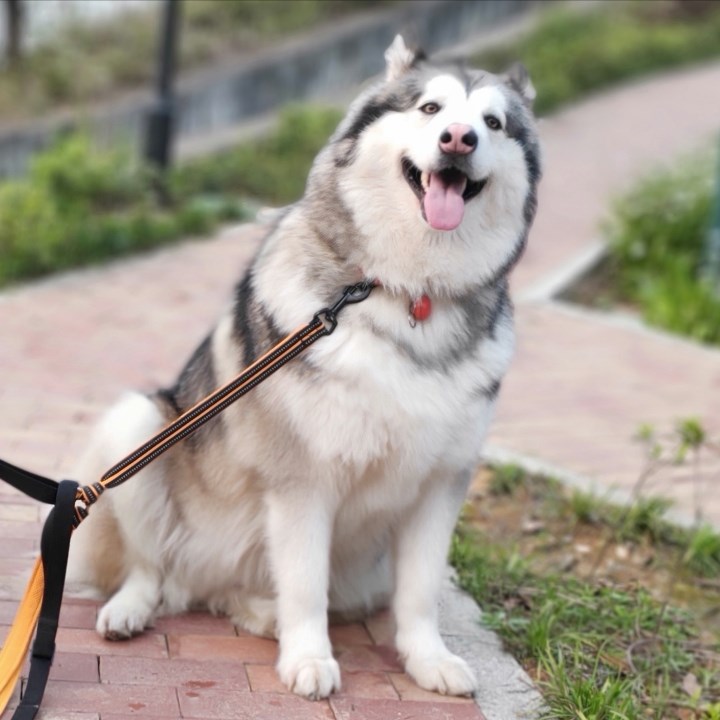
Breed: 1324-n000004-malamute